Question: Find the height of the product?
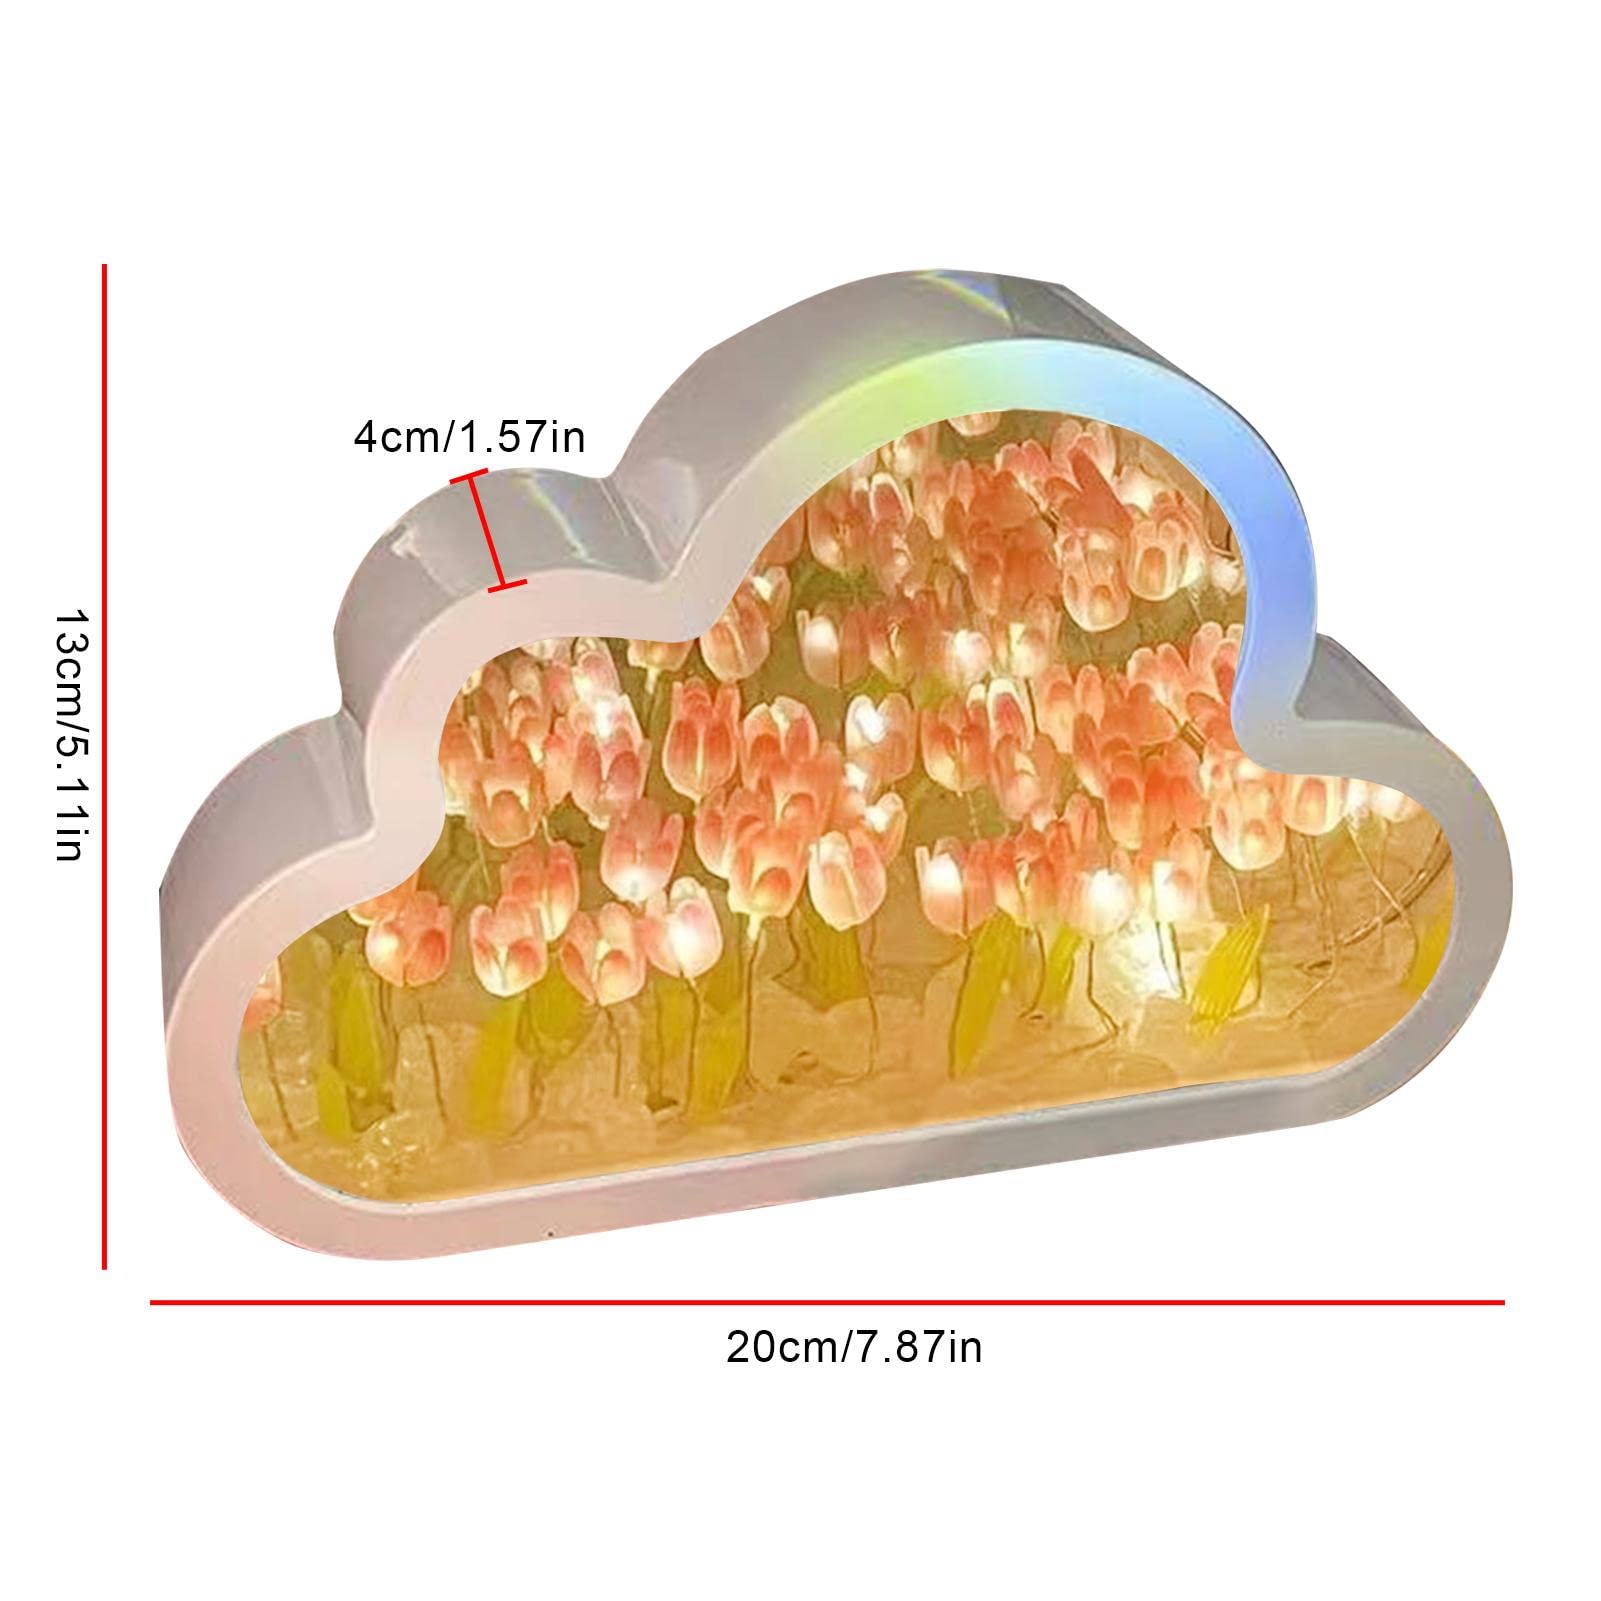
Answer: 13.0 centimetre